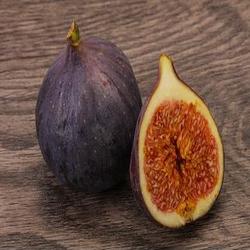
Label: Fig